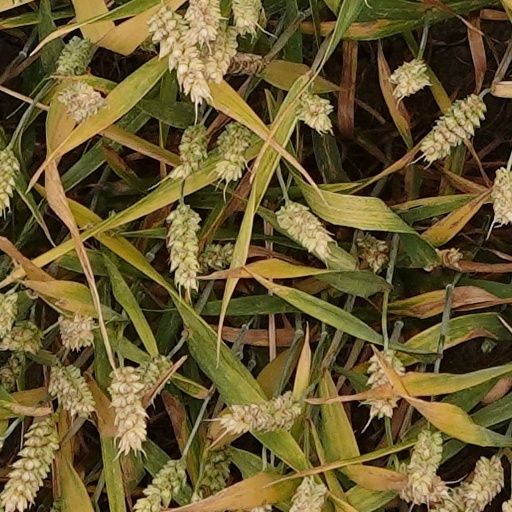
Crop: wheat